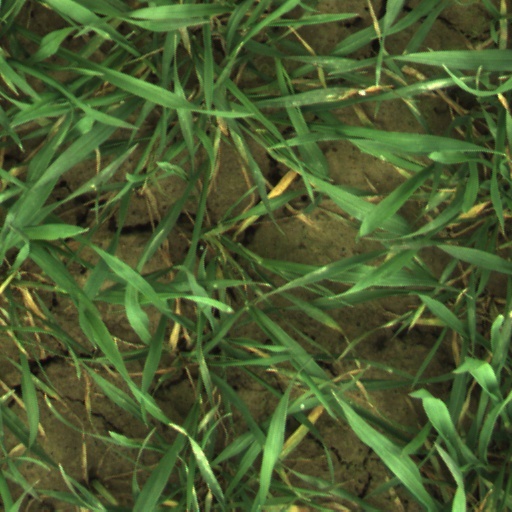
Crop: wheat